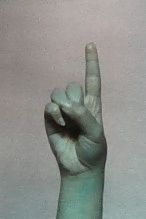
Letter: bb